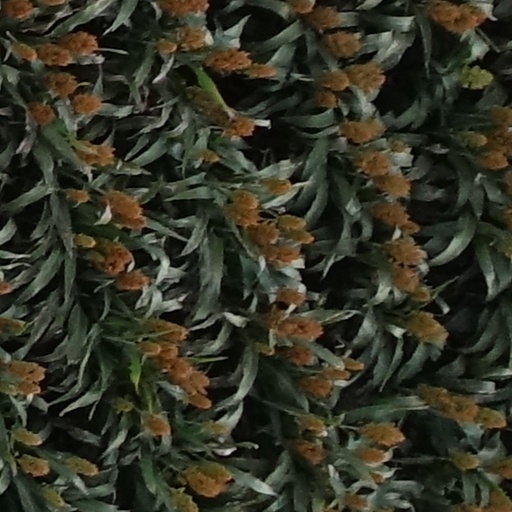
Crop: sorghum